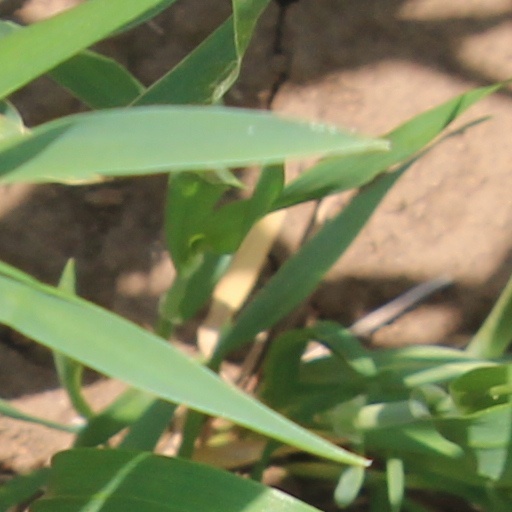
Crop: wheat